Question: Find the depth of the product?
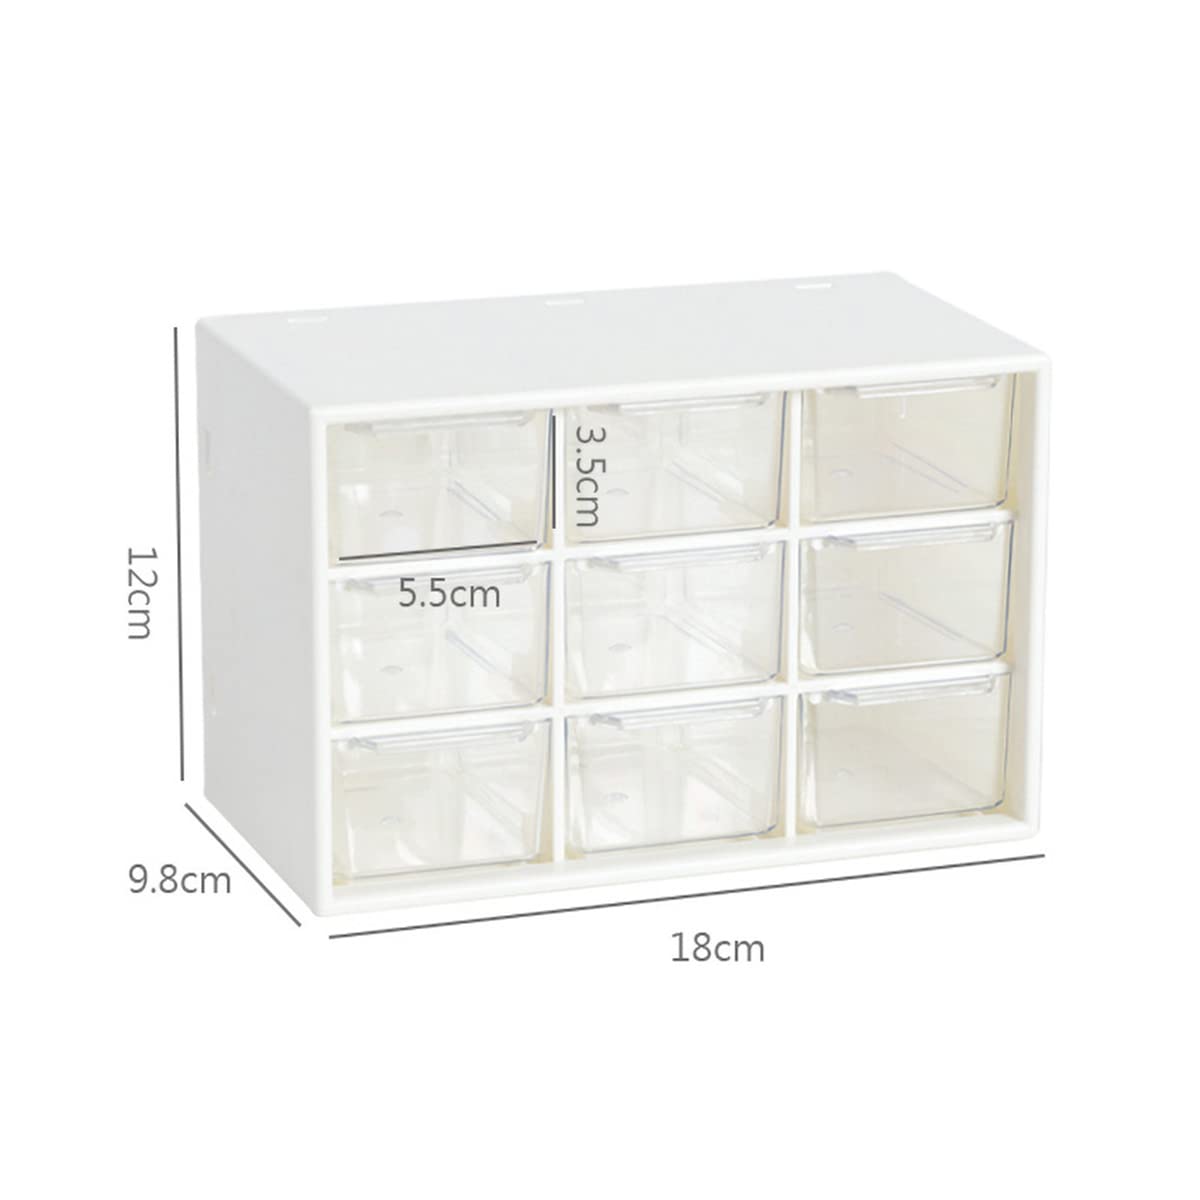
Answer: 18.0 centimetre